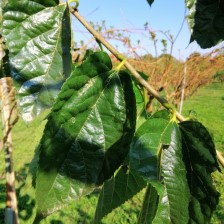
Variety: BlackOodTurkey